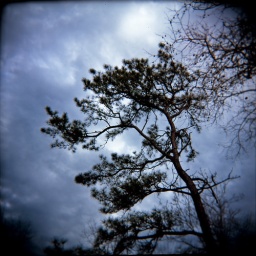
pine tree in winter